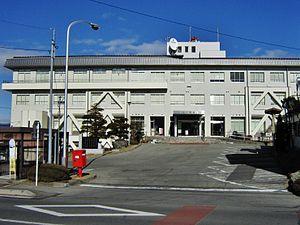
Hara est un village du district de Suwa, dans la préfecture de Nagano au Japon.